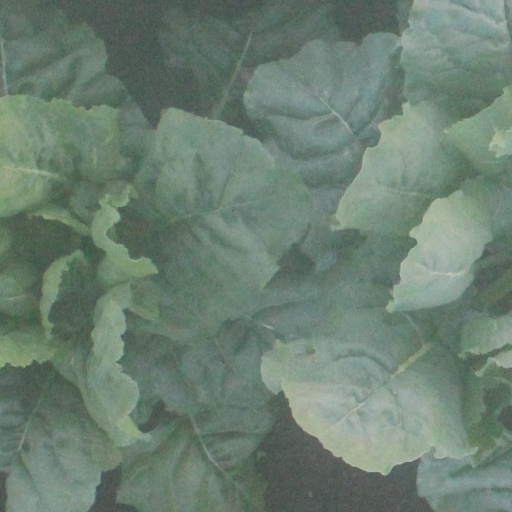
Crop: sugar beet